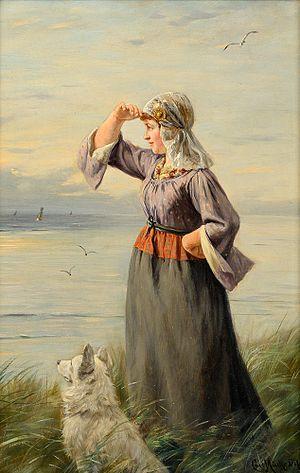
Karl Emil Mücke est un peintre allemand.